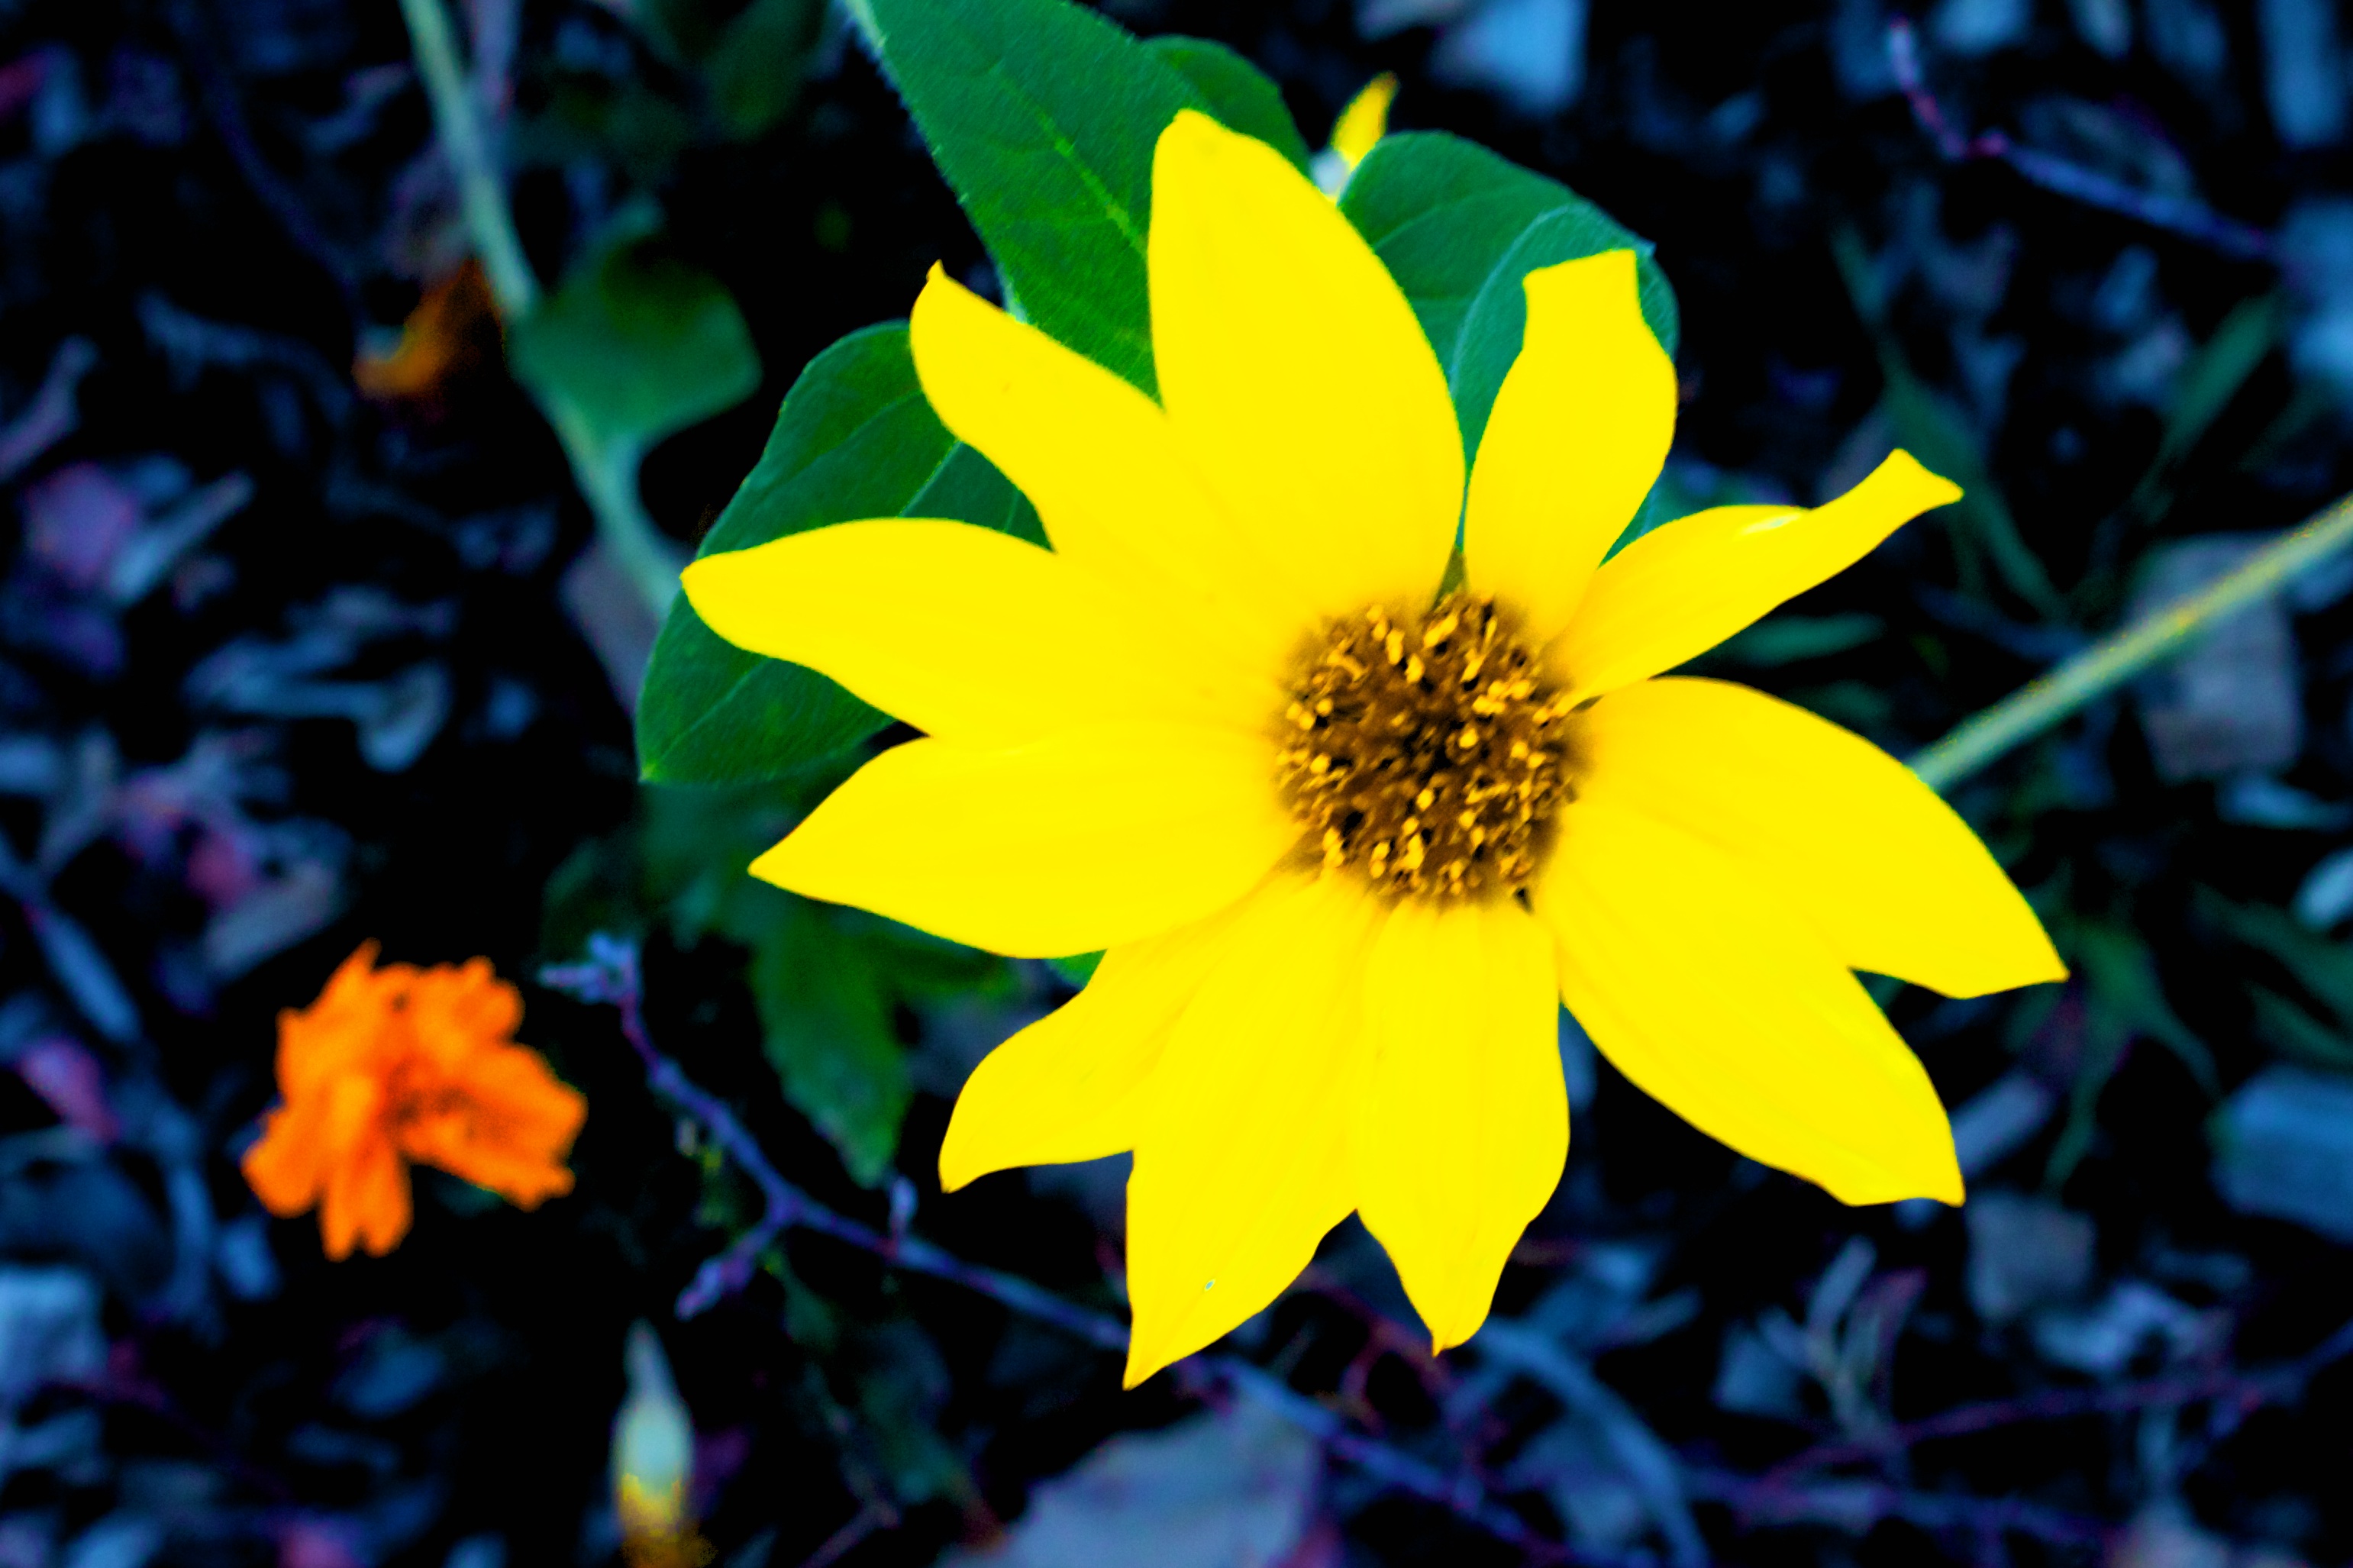
nature, blossom, plant, sunlight, leaf, flower, petal, green, autumn, botany, yellow, flora, wildflower, close up, macro photography, flowering plant, plant stem, land plant